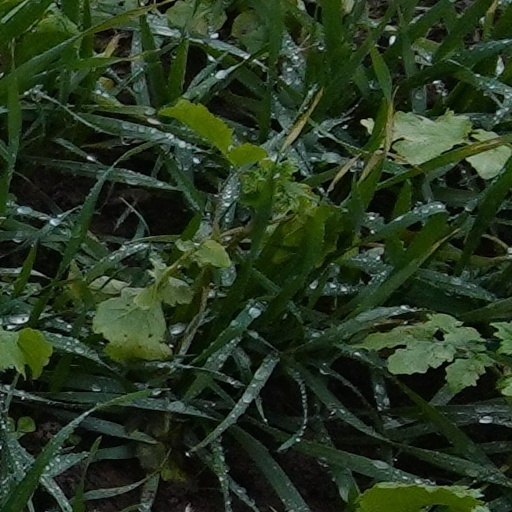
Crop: wheat